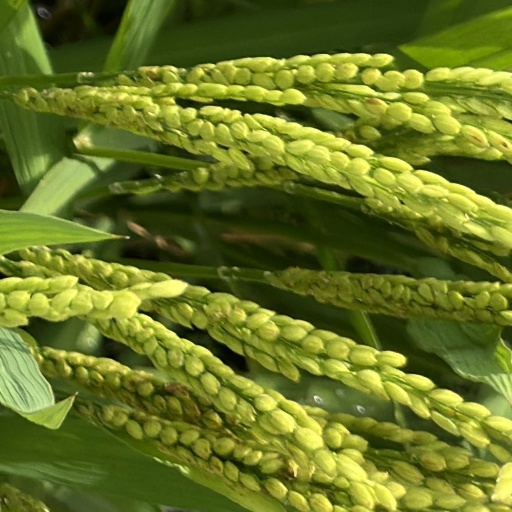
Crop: rice